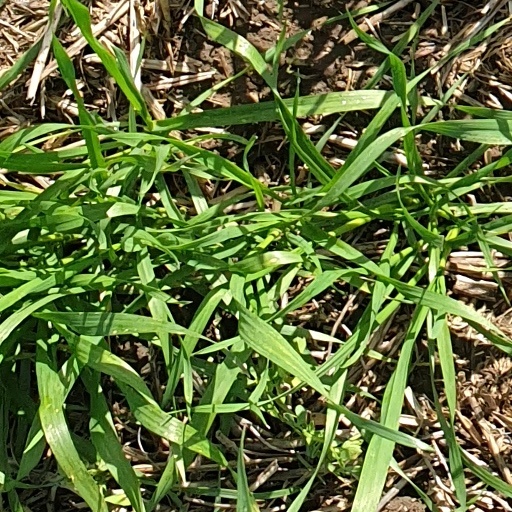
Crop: wheat